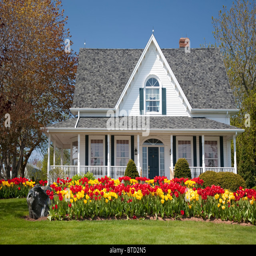
a house with large flower beds full of tulips